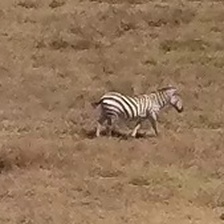
Pose orientation: right